Alcis (gods)

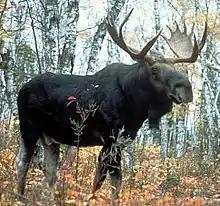
An elk ("Alces alces") bull (in North America, the name "elk" would be applied to "Cervus canadensis", while the "Alces alces" would be called "moose").

According to some scholars, the name "Alcis" should be interpreted as a latinized form of Proto-Germanic ' ~ ' (variants ' ~ '), meaning 'elk ("Alces alces")'. It might thus be cognate with the Old Norse "elgr", from the type "", and with Old English "eolh" and Old High German "elaho", from the types "*elho-", "*elhōn-". This would make the Alcis brothers the elk- or stag-gods. According to the Oxford English Dictionary, the Latin "alces" and Greek "álkē" (ἄλκη")" were "probably adopted from Germanic or some other northern language".